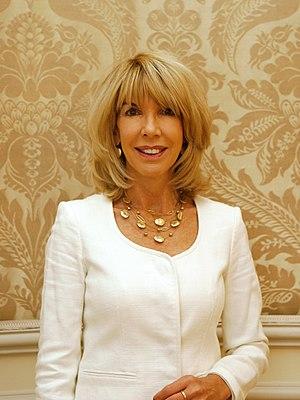
L'ambassade d'Irlande en France est la représentation diplomatique de la République d'Irlande auprès de la République française. Elle est installée dans l'hôtel de Breteuil, dans le 16ᵉ arrondissement de Paris, la capitale du pays. Son ambassadeur est, depuis 2017, Patricia O'Brien.